Exeter

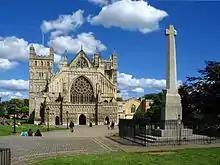
Exeter Cathedral and the Devon County War Memorial

On 27 October 1960, following very heavy rain, the Exe overflowed and flooded large areas of Exeter including Exwick, St Thomas and Alphington. The water rose as high as 2 metres above ground level in places and 150 employees of the local firm Beach Bros were trapped for nine hours. 2,500 properties were flooded. Later the same year on 3 December the river levels rose again, flooding 1,200 properties. These floods led to the construction of new flood defences for Exeter. Work began in 1965, took 12 years to complete and cost £8 million. The defences included three flood relief channels, and were complemented by the construction of two new concrete bridges (built in 1969 and 1972) to replace the old Exe Bridge which had obstructed the flow of the river and made the flooding worse.